Frederiksdal, Lolland Municipality

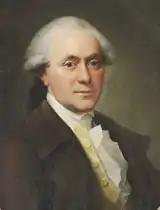
Heinrich von Bolten (1734-1790)

In 1784 Adam Christopher Knuth also bought Frederiksdal from his father but later that same year sold the estate and nearby Asserstrup to Heinrich von Bolten. Bolten, who was also struggling with economic problems, just two years later had to sell the two estates. The buyers were J.B. Paasche and S.A. Dons. They later shared the estates, leaving Frederiksdal in the hands of Paasche while Asserstrup went to Dons. In 1797, Dons sold Asserstrup and instead purchased Frederiksdal from his former partner. He converted the copyholds to freeholds and sold Købelev Church and the farm Stensgård. On his death in 1828, the remains of the estate was sold to Rasmus Martin Clausen. In 1837, he sold Frederiksdal to the German brothers Carl and A. Burchard. After a few years, Carl Burchard bought out his brother. In 1847, he sold it to Anton Martin Julius Nyholm. He owned and managed the estate for more than 40 years.